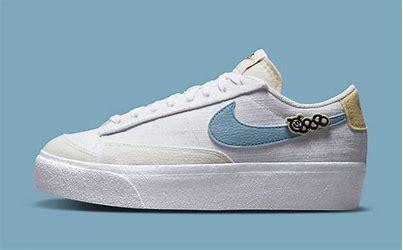
Brand: Nike
Model: Blazer Platform